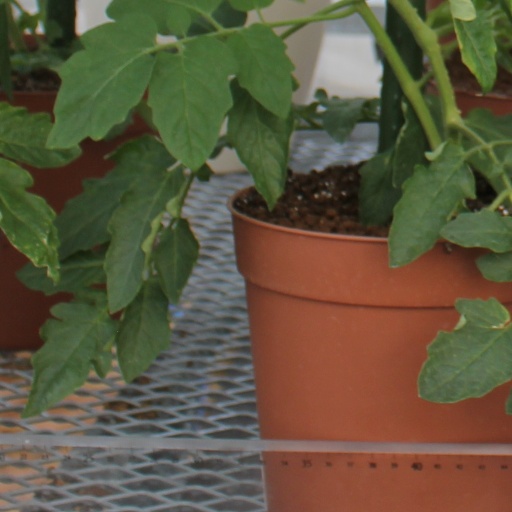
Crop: tomato